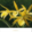
Label: orchid